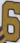
Number: 6